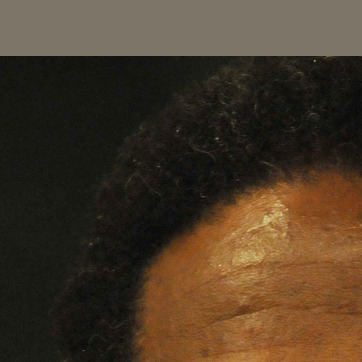
Material: hair